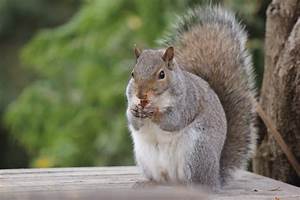
Label: scoiattolo